Jérémie Bréchet

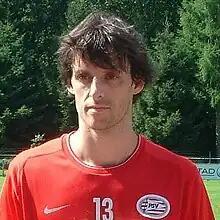
Bréchet with PSV in 2008

Jérémie Pierre Bréchet (born 14 August 1979) is a French professional football coach and former player who is currently the assistant head coach of Ligue 1 club Lille. He was usually used as a left-back but could play as a centre-back. Because of his technical skills he could also play in midfield.